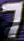
Number: 7